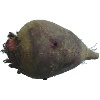
Label: Beetroot 1